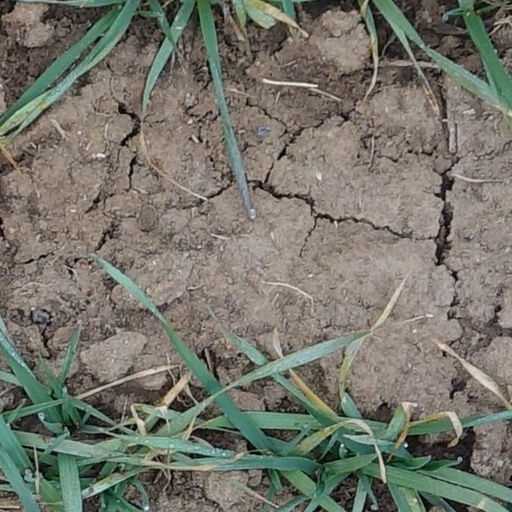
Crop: wheat